Anna Torv

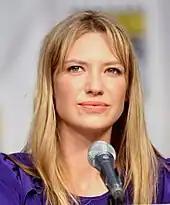
Torv in July 2010

In 2003, Torv played the role of Ophelia with the Bell Shakespeare Company in John Bell's production of "Hamlet". In 2004, she joined the cast of Australia's acclaimed television drama "The Secret Life of Us", playing Nikki Martel.